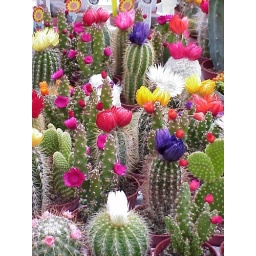
The visual delight of these cacti was found in a street market in Amsterdam.